Empress Nagako

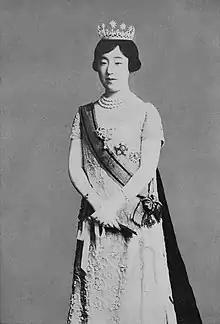
Formal portrait,

, posthumously honoured as , was a member of the Imperial House of Japan, the wife of Emperor Shōwa (Hirohito) and the mother of Emperor Emeritus Akihito. She was Empress of Japan from 1926 until her husband's death in 1989, making her the longest-serving empress consort in Japanese history.